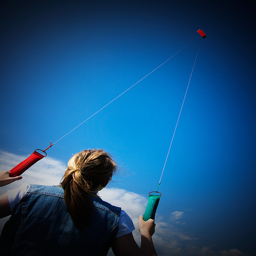
The girl is holding onto two strings attached to a kite in the sky.
a person holding onto a sail with the sky in the background
a woman holding the strings of a red kite in the sky
Girl flying a kite in the cloudy sky.
A lady flies a kite with double strings into a big blue sky.
A girl flying a kite in the sky with her hands.